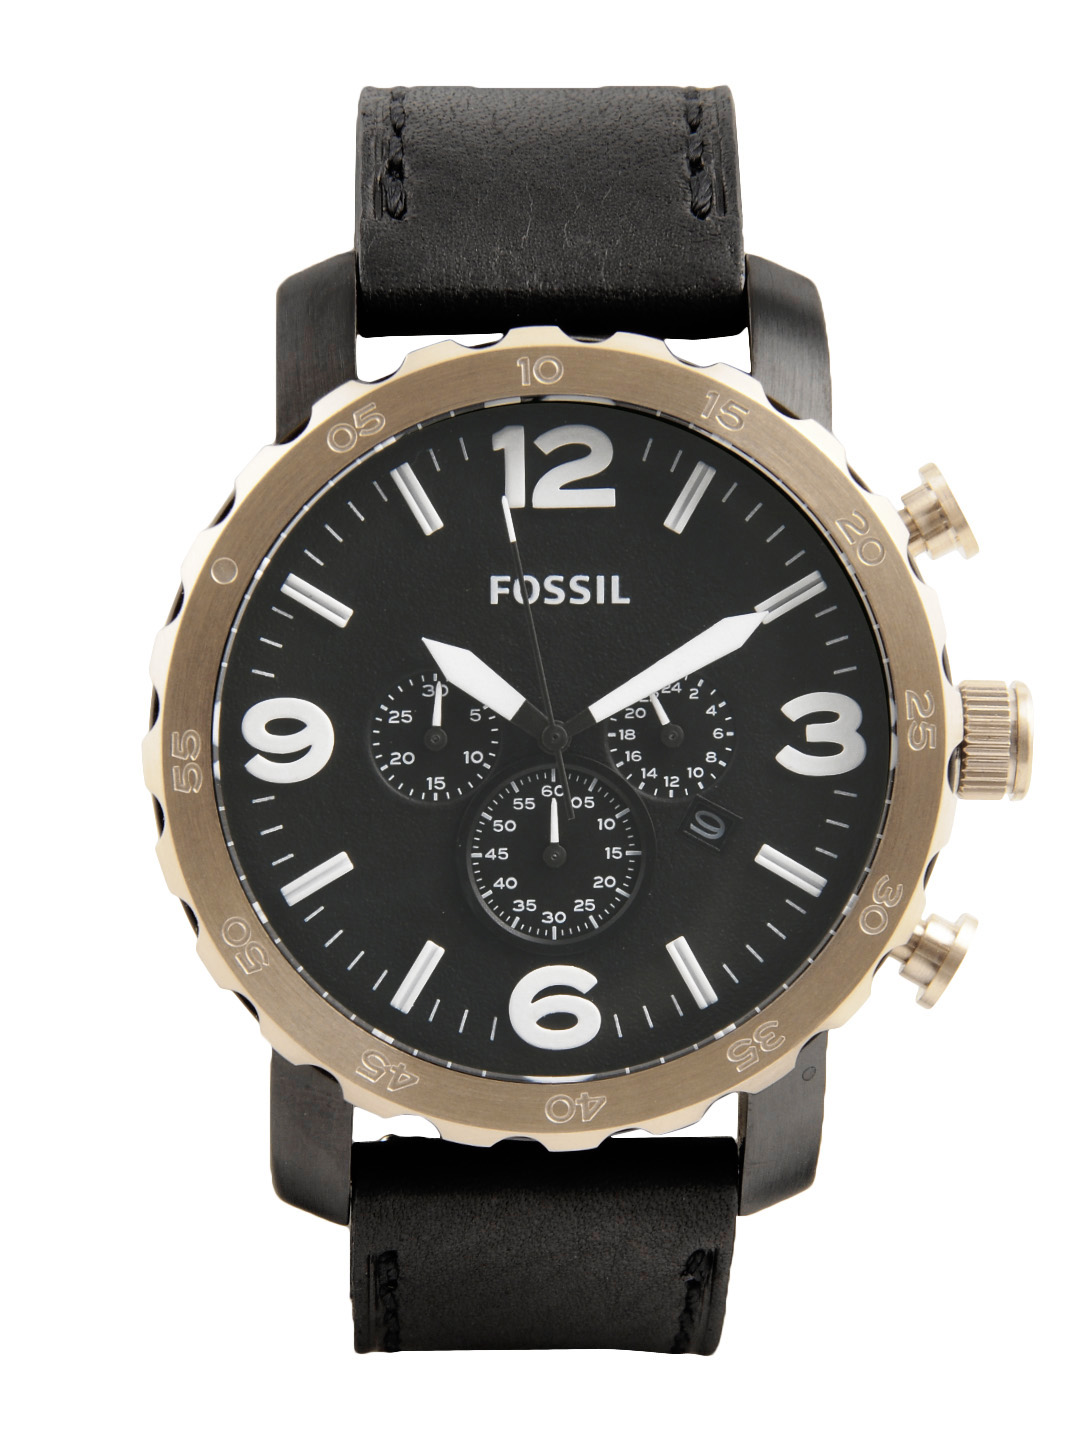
Fossil Men Black Dial Chronograph Watch JR1369
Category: Accessories / Watches / Watches
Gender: Men
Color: Black
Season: Winter 2016
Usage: Casual